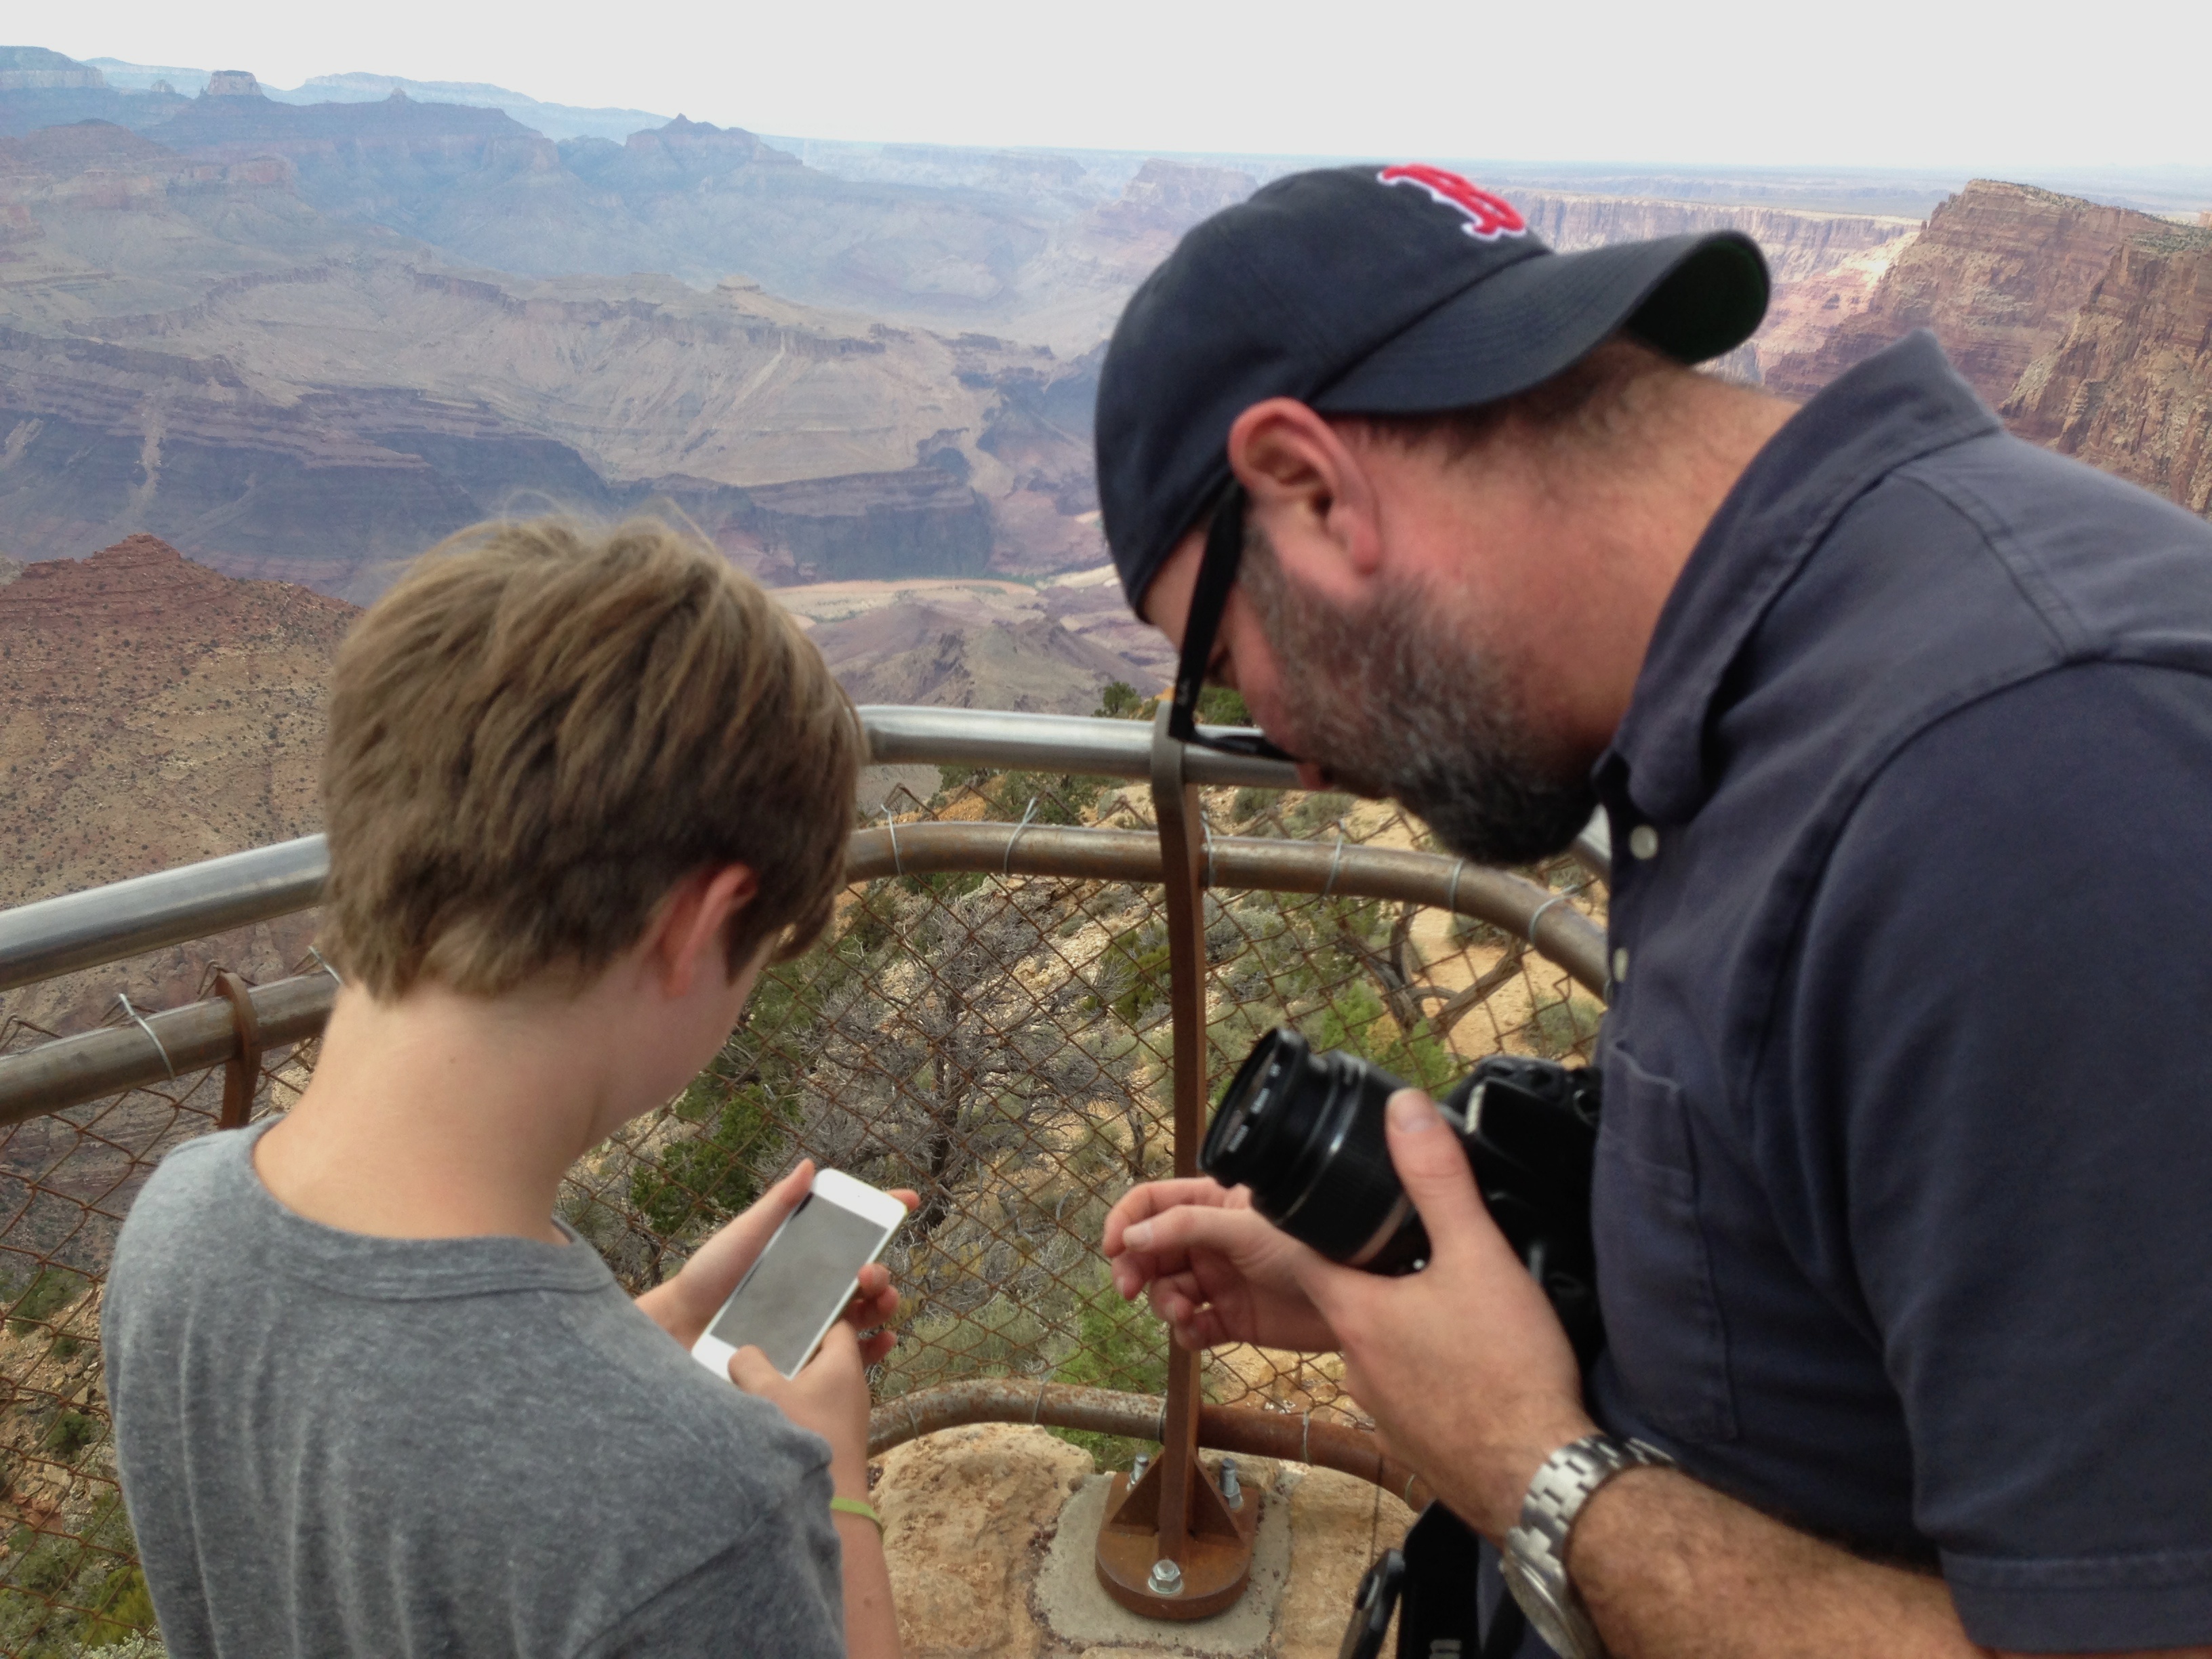
adventure, geology